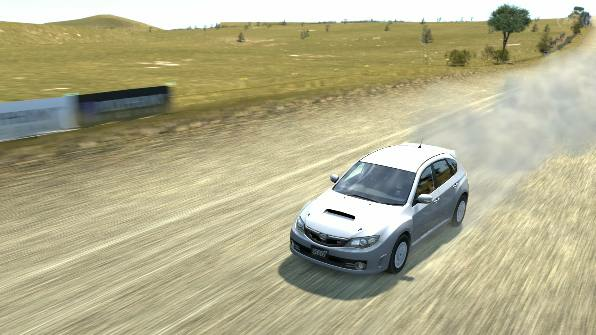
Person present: No